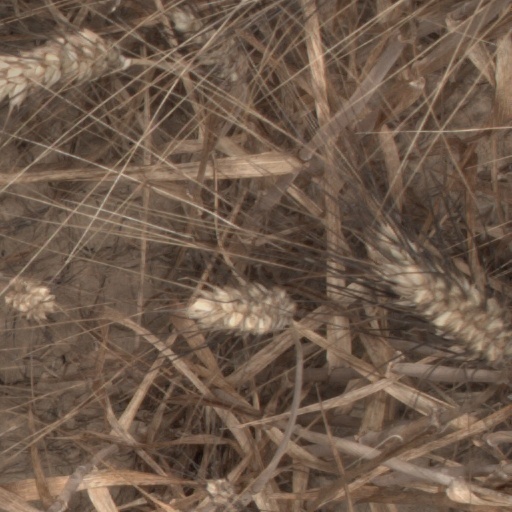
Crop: wheat